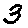
Label: 3